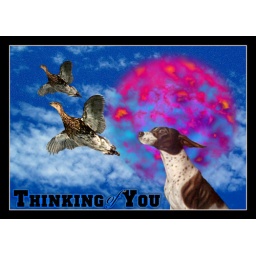
Thinking of you and sky so blue by Valxart